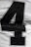
Number: 4